Solar Striker

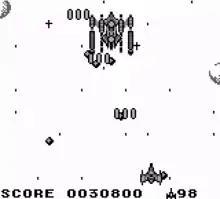
The Solar Striker shooting the first boss

The player controls the advanced space fighter, code-named "Solar Striker". There are six levels of play against enemies known as the forces of Reticulon. These enemies appear from the top of the screen. The player can amass power-ups by shooting special ships. One power-up doubles the player's firepower, three power-ups triples the player's firepower, and five power-ups causes shots to explode on impact with enemies, greatly aiding combat against tough enemies and bosses that take many hits to destroy. There are a variety of enemies as well as sub-bosses in later levels. When the player completes all six levels for the first time and after the credits roll, the player will be able to play Hard Mode by pressing Select instead of Start from the title screen.